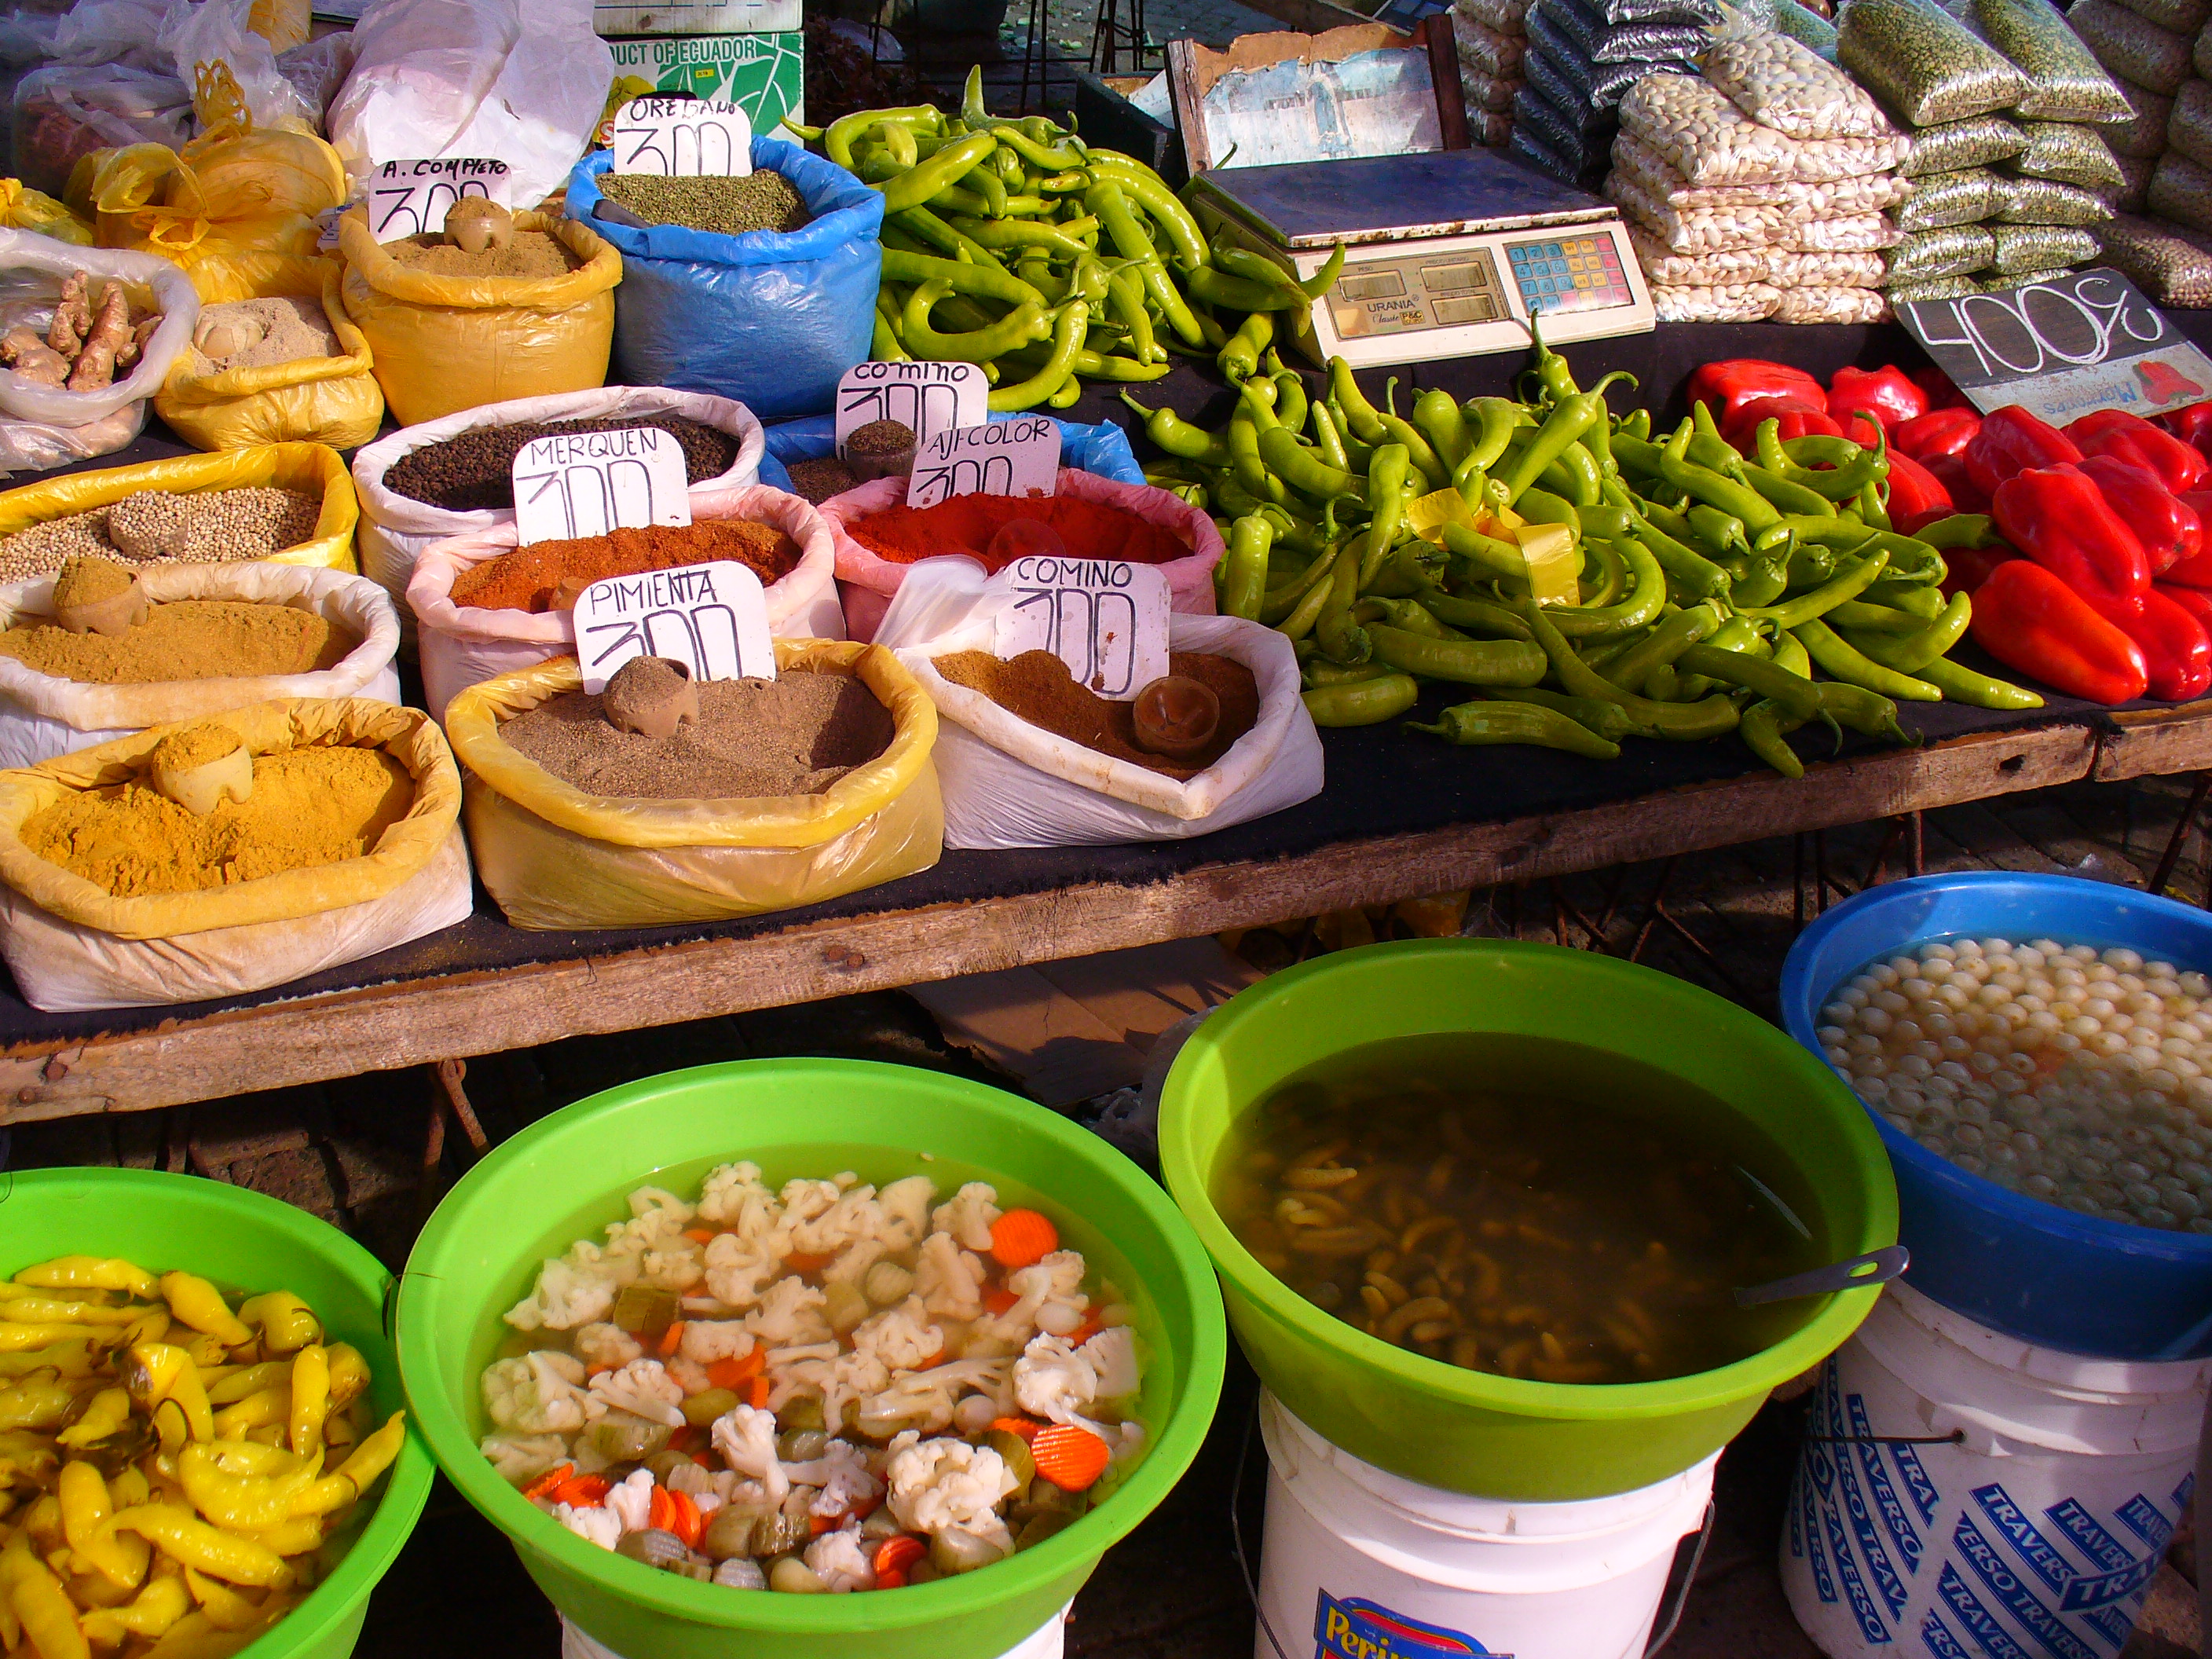
city, dish, meal, food, produce, market, lunch, cuisine, public space, sense, human settlement